Langues d'oïl

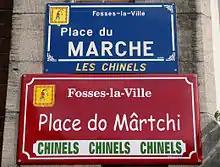
Bilingual street sign for "market square" in French and Walloon

Apart from French, an official language in many countries (see list), the Oïl languages have enjoyed little status in recent times.